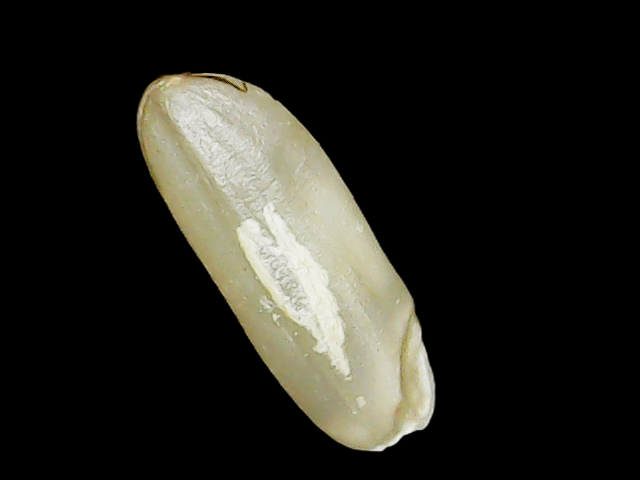
Rice variety: Binadhan23